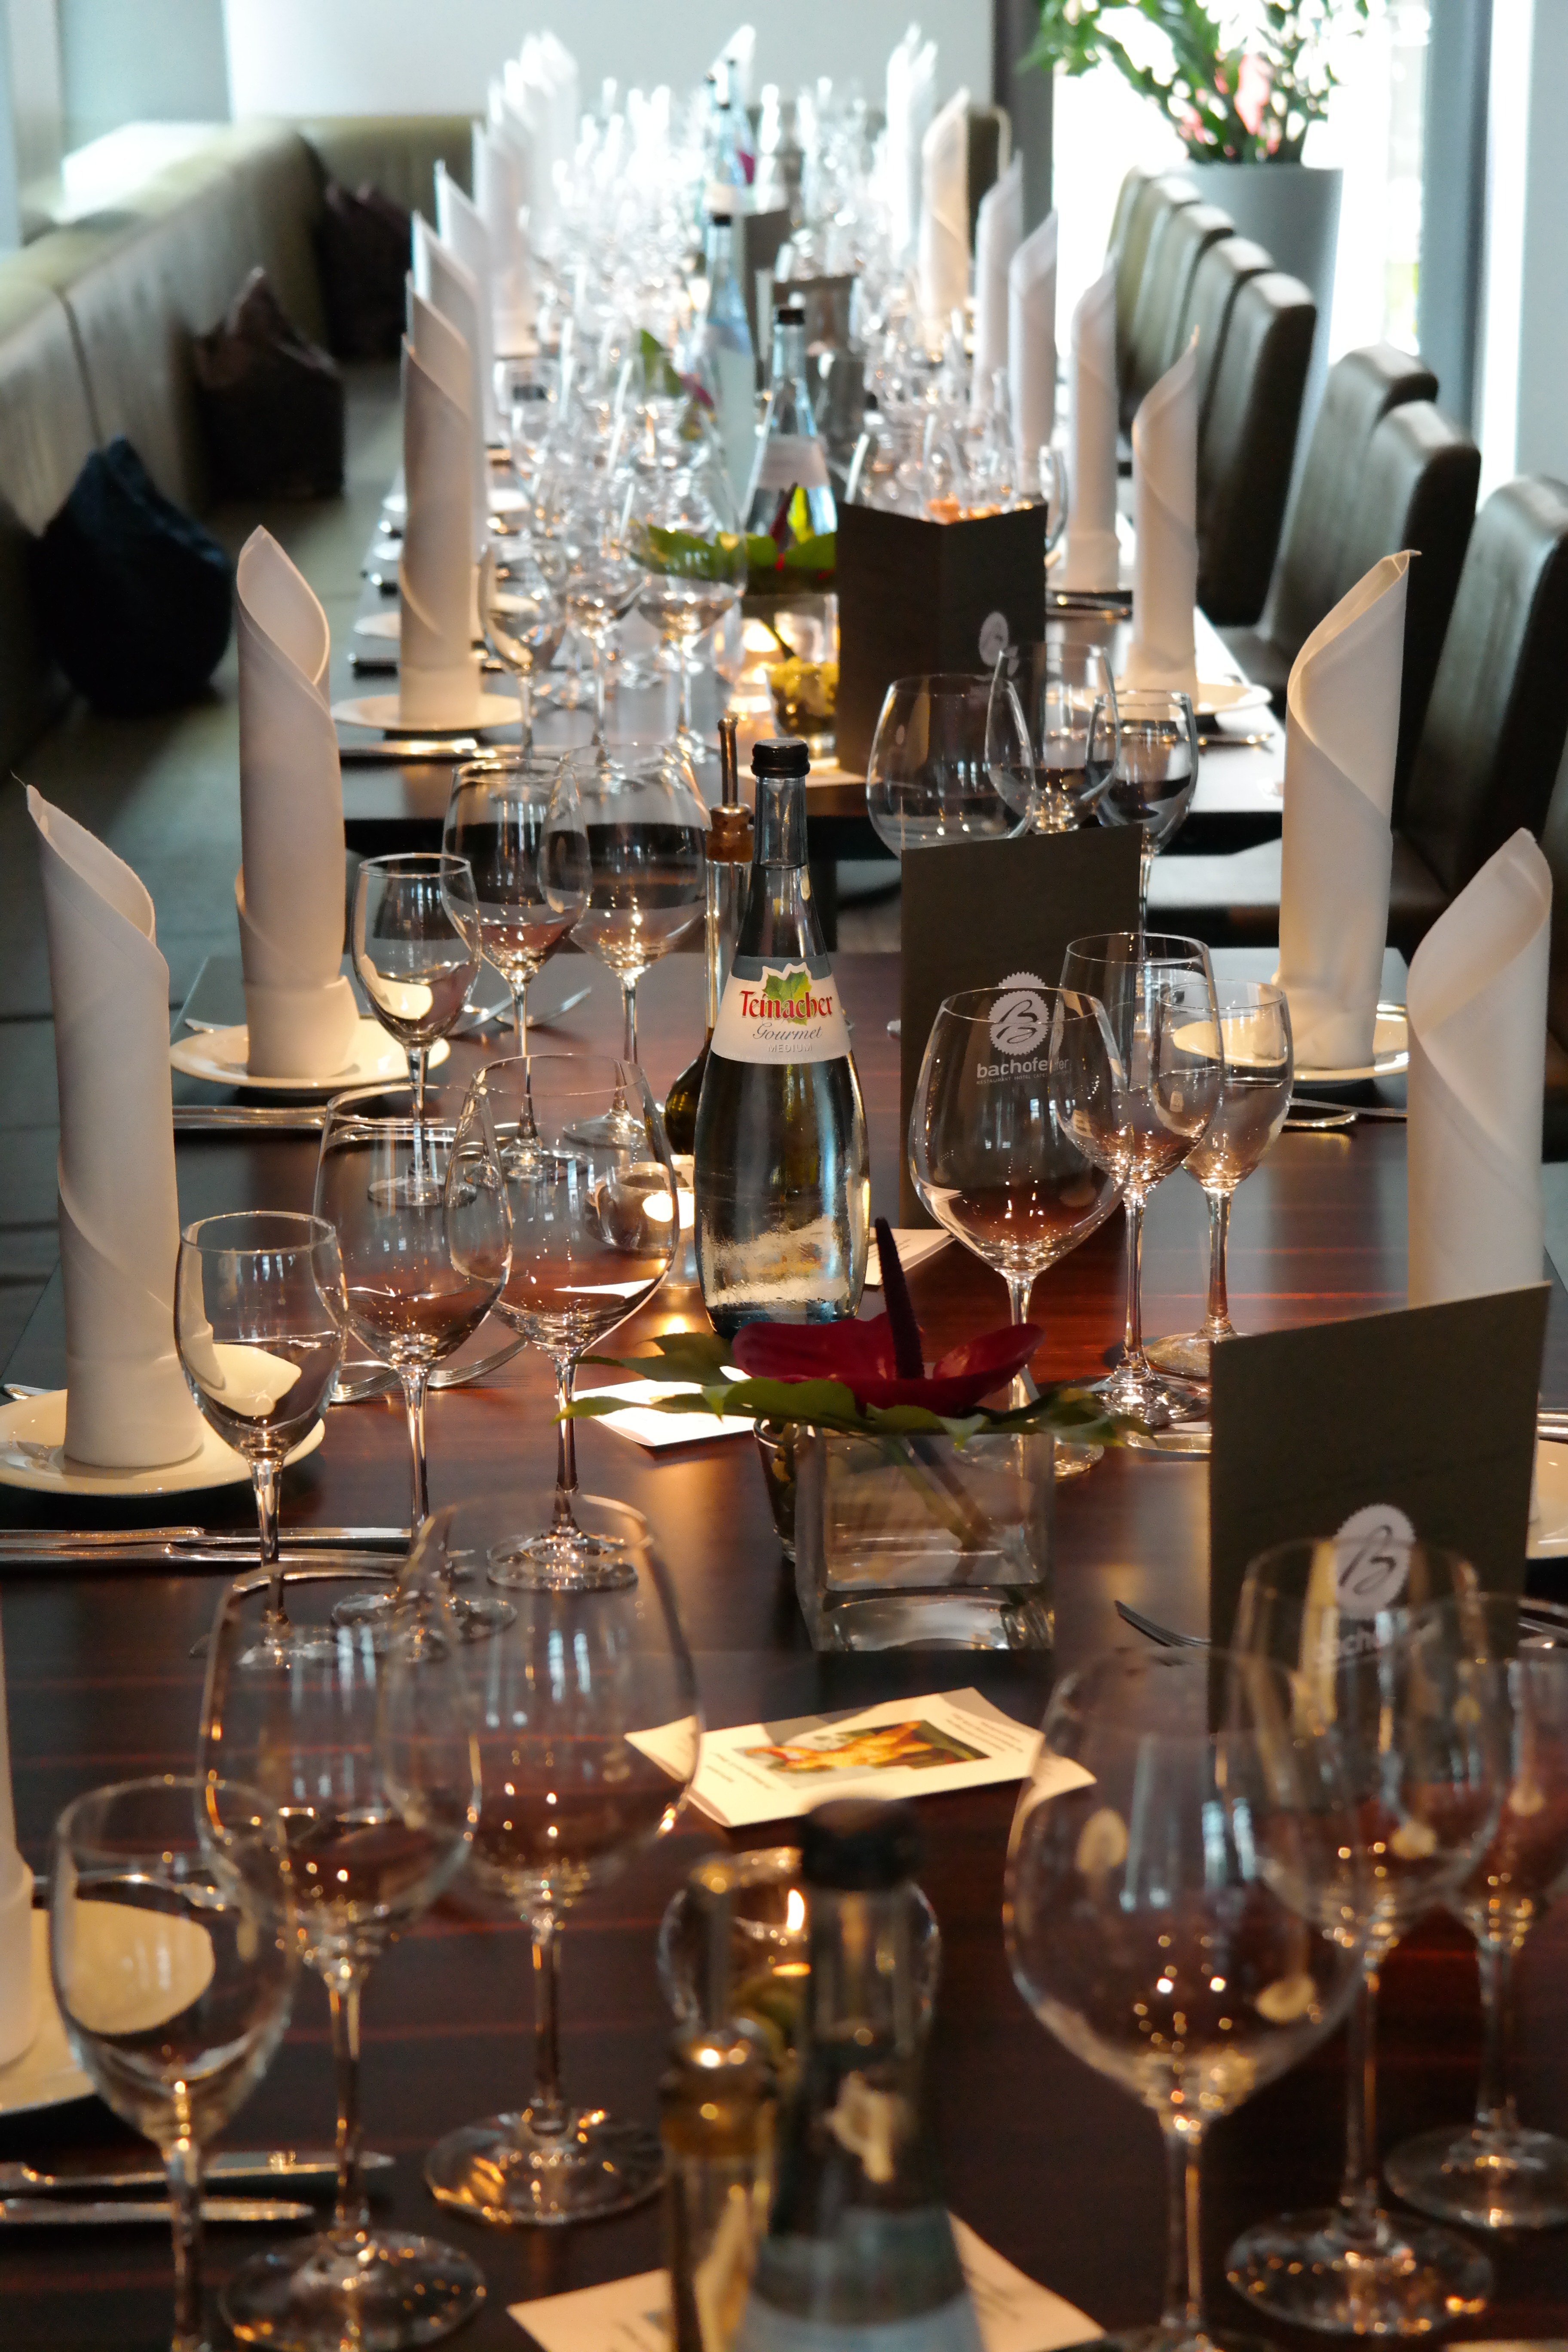
table, cutlery, board, restaurant, celebration, meal, plate, romantic, covered, glasses, dinner, cover, economy, brunch, invitation, centrepiece, weinglaese